Collingwood Football Club

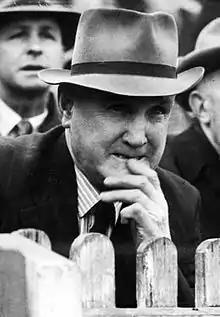
Jock McHale coached the club to four consecutive Grand Final victories

Collingwood was the most successful Victorian club of the 1920s and 1930s, appearing in 13 out of a possible 20 Grand Finals during the period. Collingwood were premiers six times during this time, including four consecutive premierships between 1927 and 1930, a VFL record, and two consecutive premierships in 1935 and 1936. The club's coach during this period was Jock McHale, who served as coach from 1912 to 1949. Collingwood also had three Brownlow Medallists during the period, with Syd Coventry winning in 1927, Albert Collier in 1929 and Harry Collier in 1930. The club's ruthlessly successful period later earned the club the nickname "The Machine". American journalist and author Sam Walker included the Machine team in his book "The Captain Class", which listed some the author's greatest teams in the history of world sport.